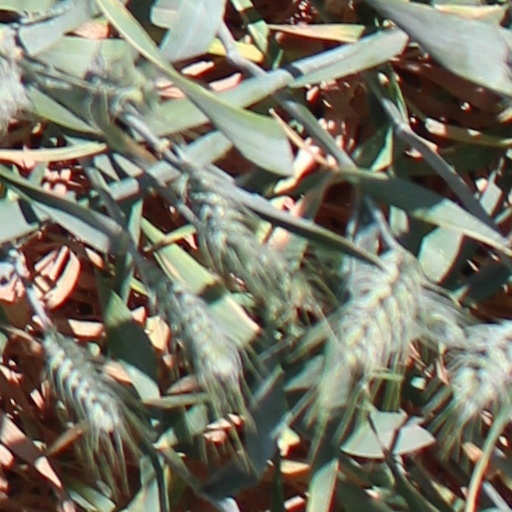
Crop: wheat